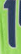
Number: 1